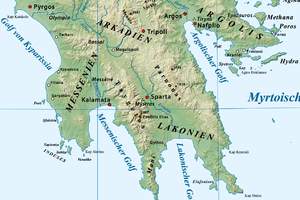
Le Taygète est une chaîne de montagnes grecque située dans le Péloponnèse.
Le Parnon est une montagne qui sépare la Laconie de l'Arcadie non loin de Sparte ; le Tanaus y prend sa source.